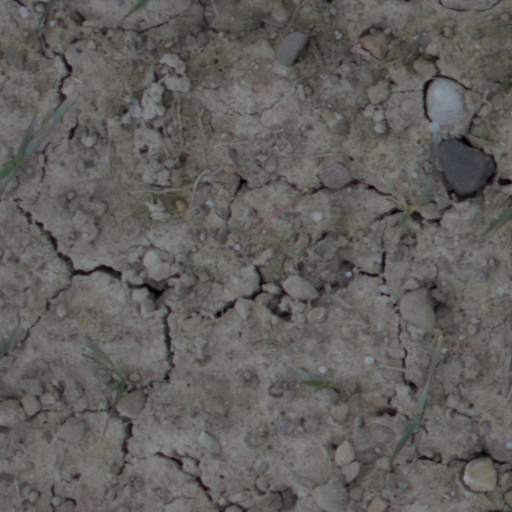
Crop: wheat